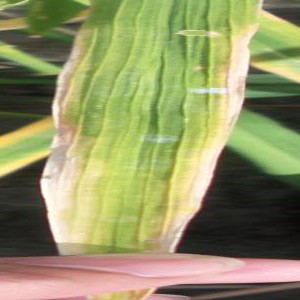
Disease: Bacterialblight